Betty May

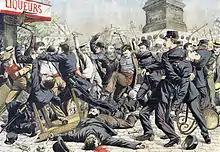
Apaches battle French police, "Le Petit Journal", 14 August 1904

Around 1910, May travelled to London where she quickly became familiar with the pubs and clubs of the West End. She became a regular at the Endell Street Club and the Café Royal which before World War I was a much different place from the later Café Royal. May described it as a real café with sawdust on the floor, cheap drinks and gilded decorations "as gaudy and as bright as possible" where you could get a plate of chips for sixpence. May said, "The lights, the mirrors, the red plush seats, the eccentrically dressed people, the coffee served in glasses, the pale cloudy absinthe ... [I] felt as if I had strayed by accident into some miraculous Arabian palace" continuing "No duck ever took to water, no man to drink, as I to the Café Royal".